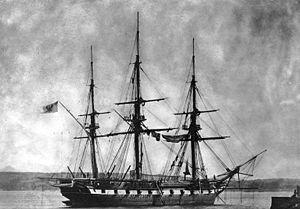
Fregatte prussienne Thetis à l'ancrePortuguês: A fragata à vela prussiana SMS Thetis em 1867.
La Marine prussienne était la marine militaire du royaume de Prusse. Son existence officielle s'étend de 1701 à 1867. Elle a ensuite été remplacée par la Norddeutsche Bundesmarine, la marine de la confédération de l'Allemagne du Nord.
La SMS Thetis est une frégate d'abord au service de la Royal Navy puis acquise en 1855 par le royaume de Prusse pour la marine prussienne.